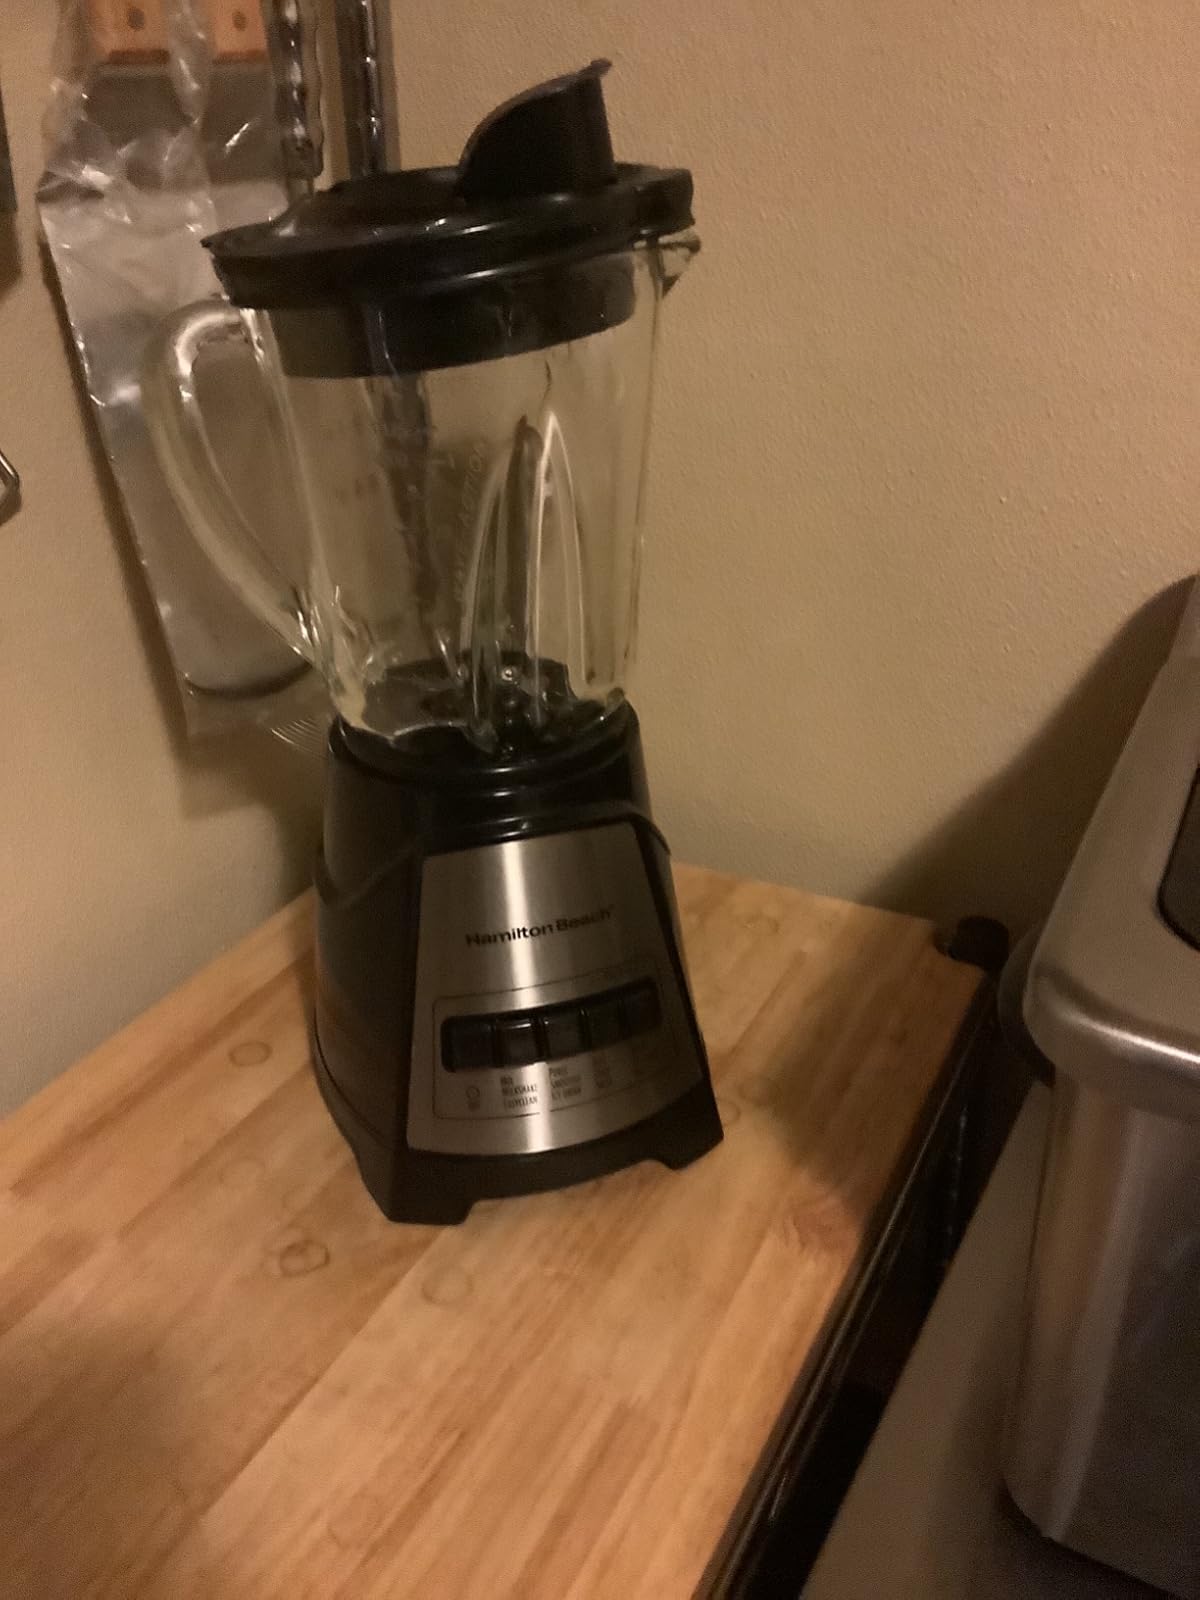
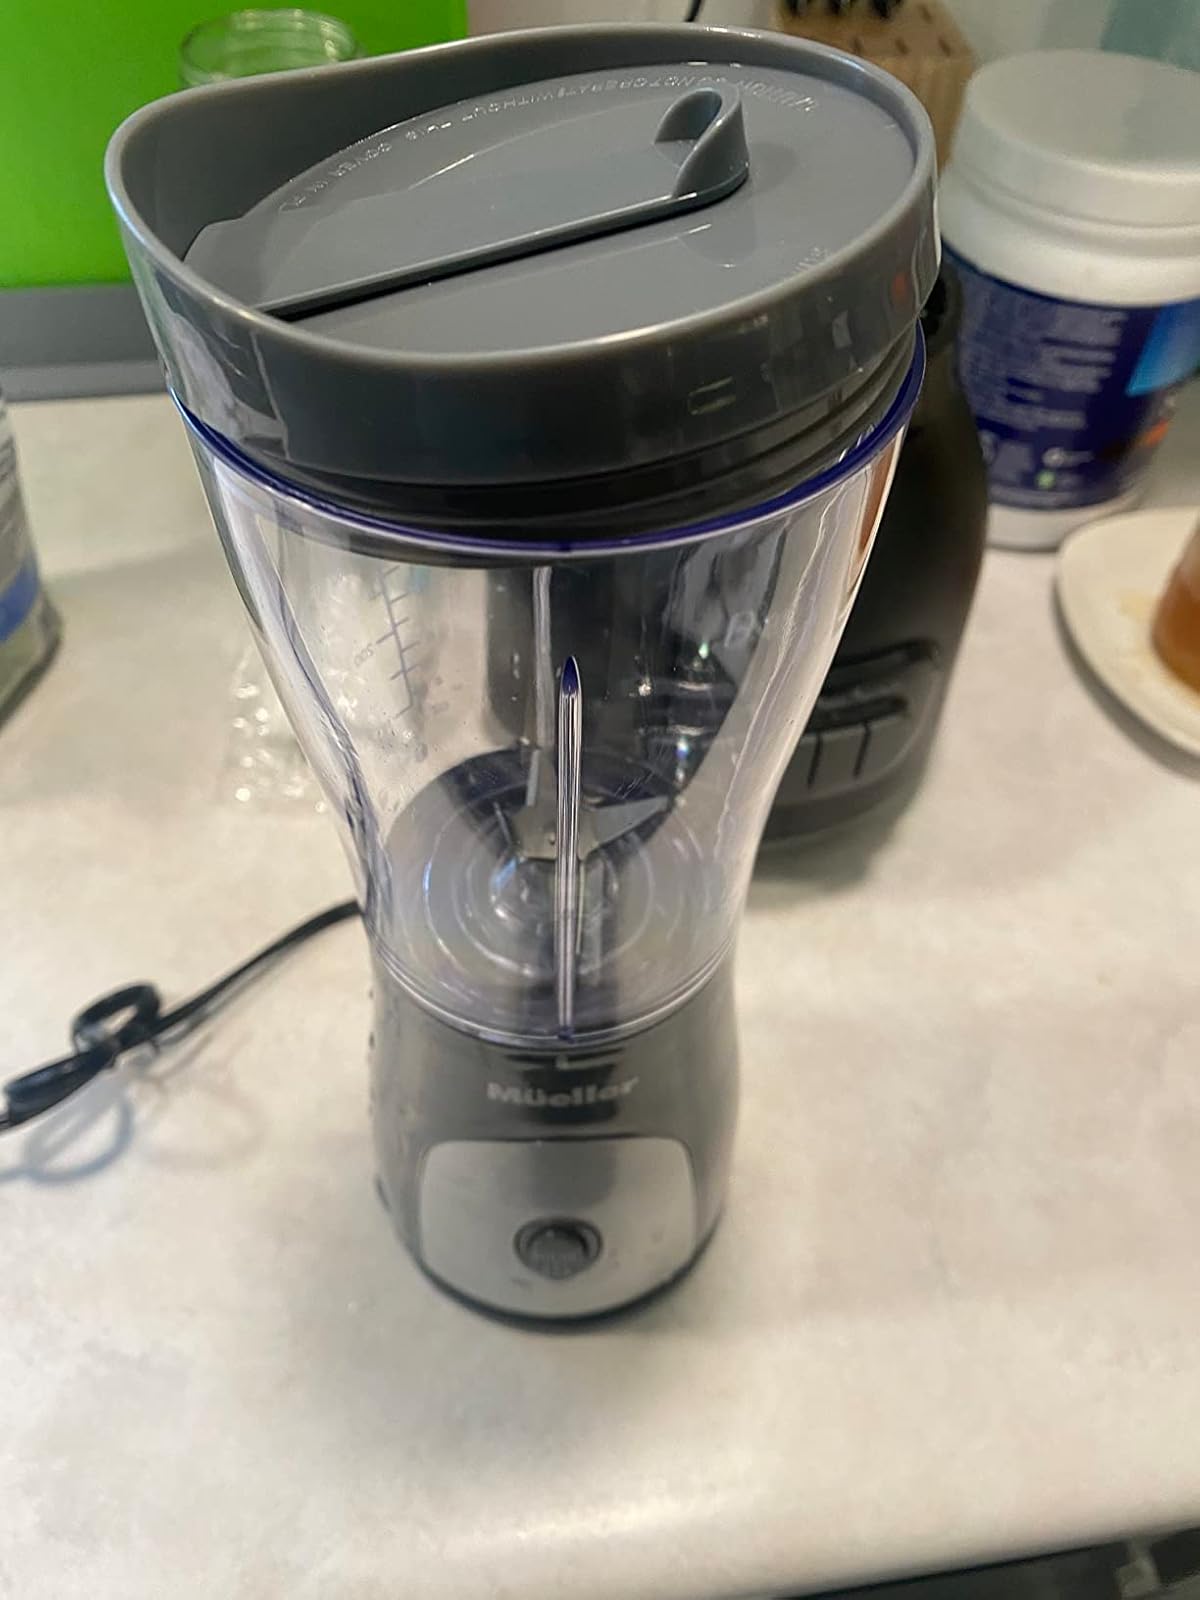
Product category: items_blender
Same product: no